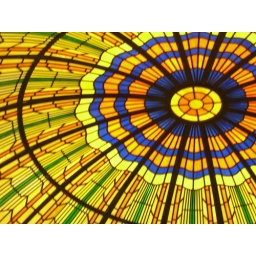
The stained glass roof at The Deco in Southsea where hubby and I went Sunday for roleplaying.